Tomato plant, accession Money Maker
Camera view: tilt-top (135 deg); turntable rotation: 240 degrees
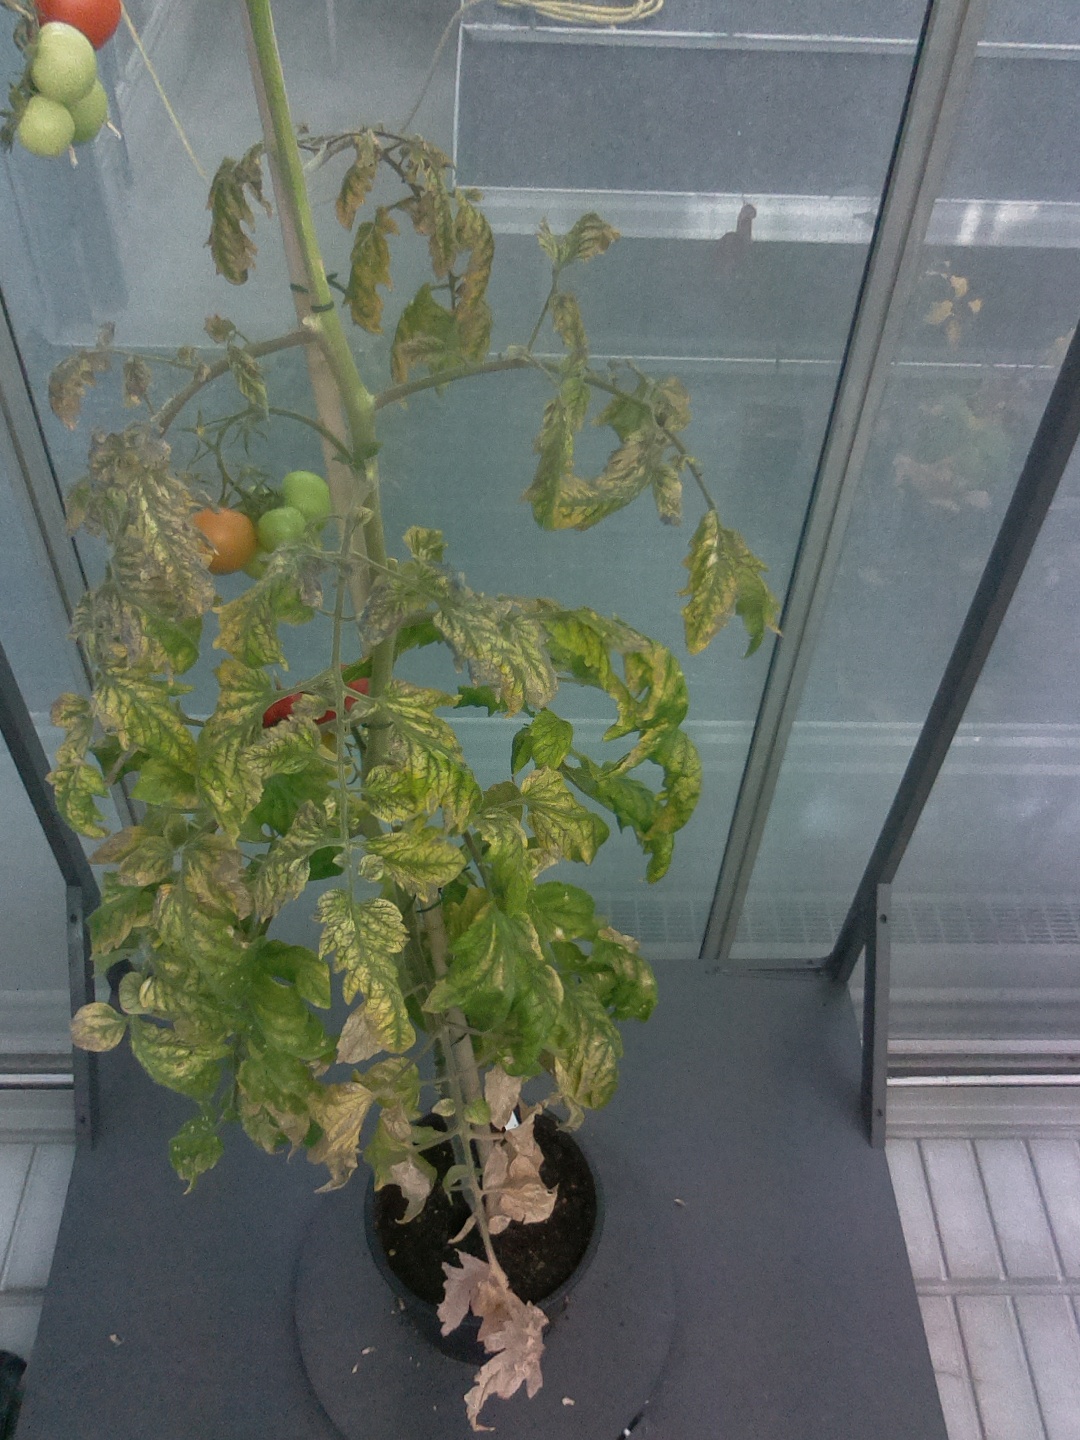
BBCH growth stage 84: 40%-50% of fruits show typical fully ripe color